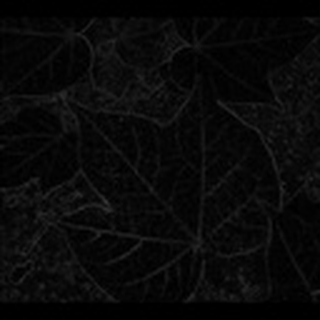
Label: healthy_cotton